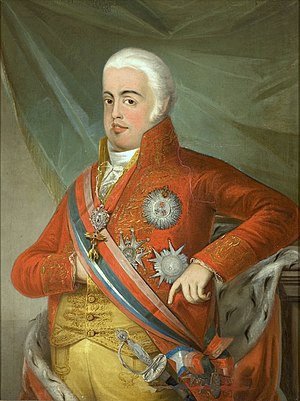
Johan 6. af Portugal
Portræt of Johan 6. af Portugal